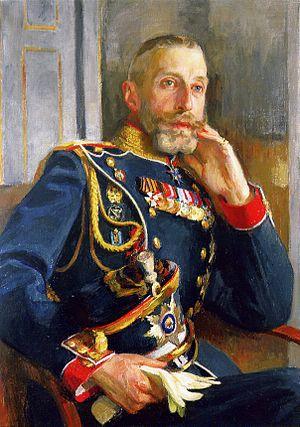
Constantin Constantinovitch de Russie, né à Strelna le 10 août 1858, mort à Pavlovsk le 2 juin 1915, est un grand-duc de Russie, petit-fils du tsar Nicolas Iᵉʳ et neveu d'Alexandre II, qui fut célèbre comme dramaturge, poète et traducteur. Il est connu dans les cercles littéraires de son époque sous le nom de pseudonyme de K.R., les initiales de son nom en cyrillique. Il était aussi adjudant-général, général d'infanterie, inspecteur général des institutions d'enseignement militaire, président de l'Académie impériale des Sciences de Saint-Pétersbourg.